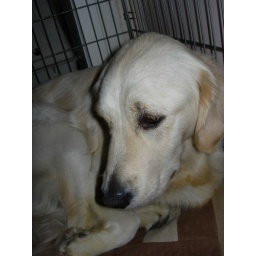
Alix is a female golden retriever and a service dog in training. Picture taken by her foster family.